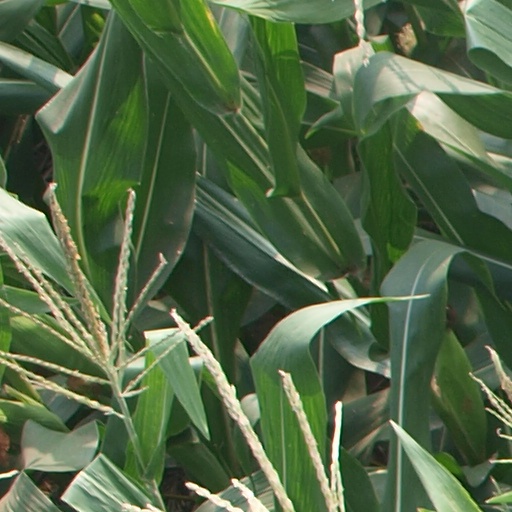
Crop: maize; corn